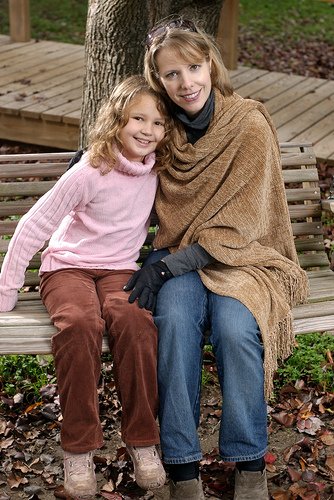
Label: not_food